Donatus Magnus

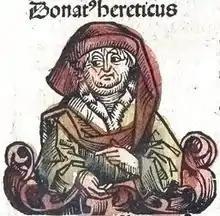
A depiction of Donatus from the Nuremberg Chronicle, where he is labeled a heretic

Donatus Magnus, also known as Donatus of Casae Nigrae, was the leader of the Christian sect known as the Donatists in North Africa, Algeria. He is believed to have died in exile around 355.